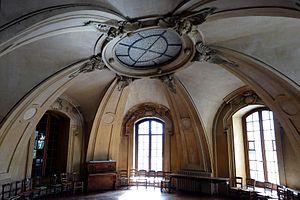
Temple protestant de l'Oratoire du Louvre
L'église américaine de Paris est la première église américaine établie en dehors des États-Unis. Elle a été créée en 1814 ; son édifice actuel se situe au 65, Quai d'Orsay, dans le 7ᵉ arrondissement. Il a été construit en 1931.
L'église écossaise de Paris, ou The Scots Kirk Paris en anglais, est une église presbytérienne liée à l'Église d'Écosse, située au 17 rue Bayard dans le 8ᵉ arrondissement de Paris.
Le temple de l’Oratoire du Louvre est un lieu de culte protestant réformé libéral, membre de l'Église protestante unie de France. Il est sur le site de l'Oratoire du Louvre, église située 145 rue Saint-Honoré dans le 1ᵉʳ arrondissement de Paris. Chapelle royale du palais du Louvre depuis 1624 et désaffectée à la Révolution française, l'édifice est confié par Napoléon Iᵉʳ aux protestants.
La Fraternité spirituelle des Veilleurs est une communauté de prière fondée en 1923 au sein du protestantisme français par le pasteur Wilfred Monod sous l'appellation initiale de « Tiers-ordre » des Veilleurs. Son nom fait référence à une parole du Christ à ses disciples dans l'évangile selon Matthieu, chapitre 26, verset 41 : « Veillez et priez ».